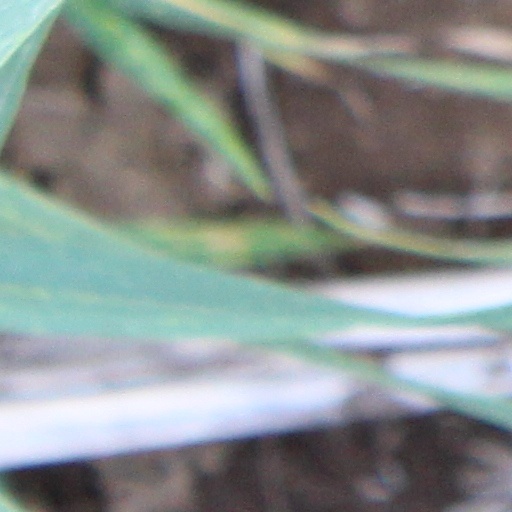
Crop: wheat